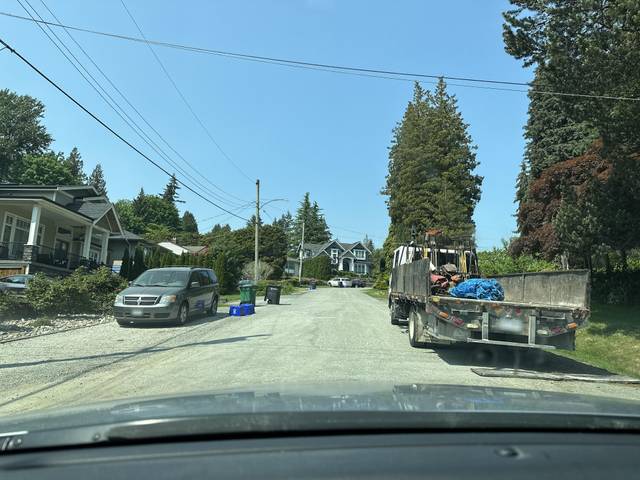
Region: Canada
Coordinates: 49.212, -123.014